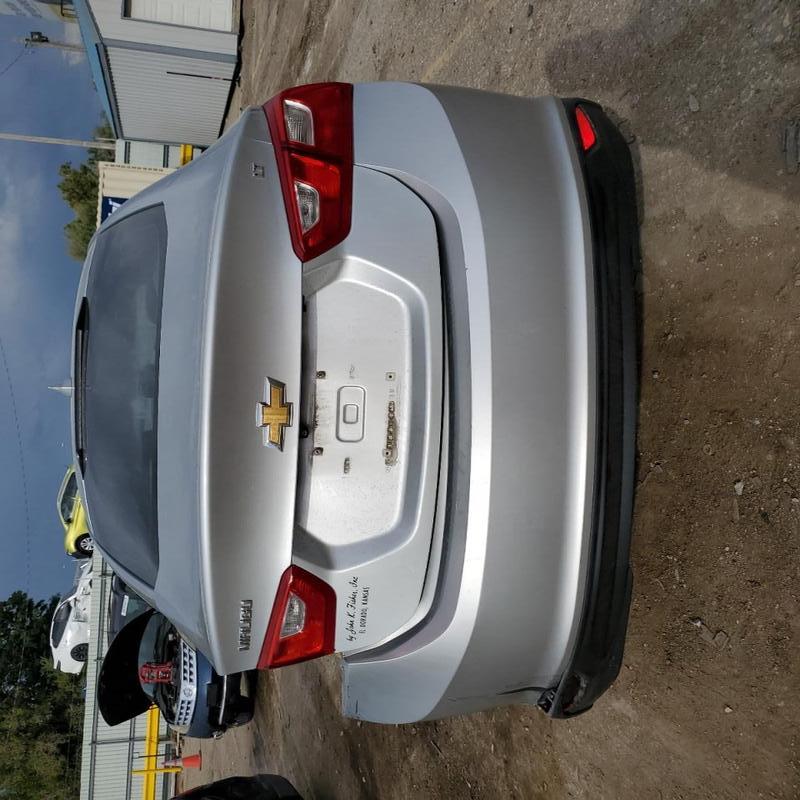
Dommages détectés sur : feu arrière gauche, pare-choc arrière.
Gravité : majeur